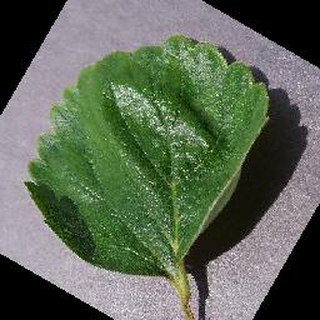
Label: healthy_strawberry